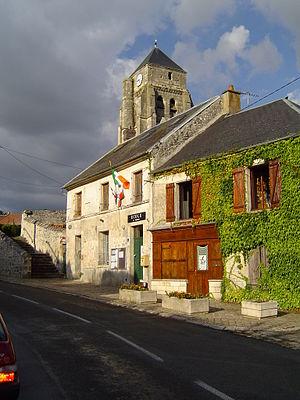
Feigneux est une commune française située dans le département de l'Oise en région Hauts-de-France.